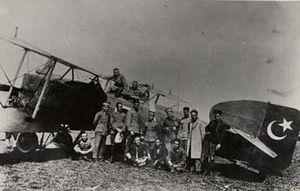
Le Breguet 14 est un biplan conçu en France et utilisé pendant la Première Guerre mondiale. Il servait comme avion de reconnaissance ou bombardier. Il a été fabriqué en un grand nombre d’exemplaires durant la guerre et la production a été poursuivie bien au-delà de 1918.